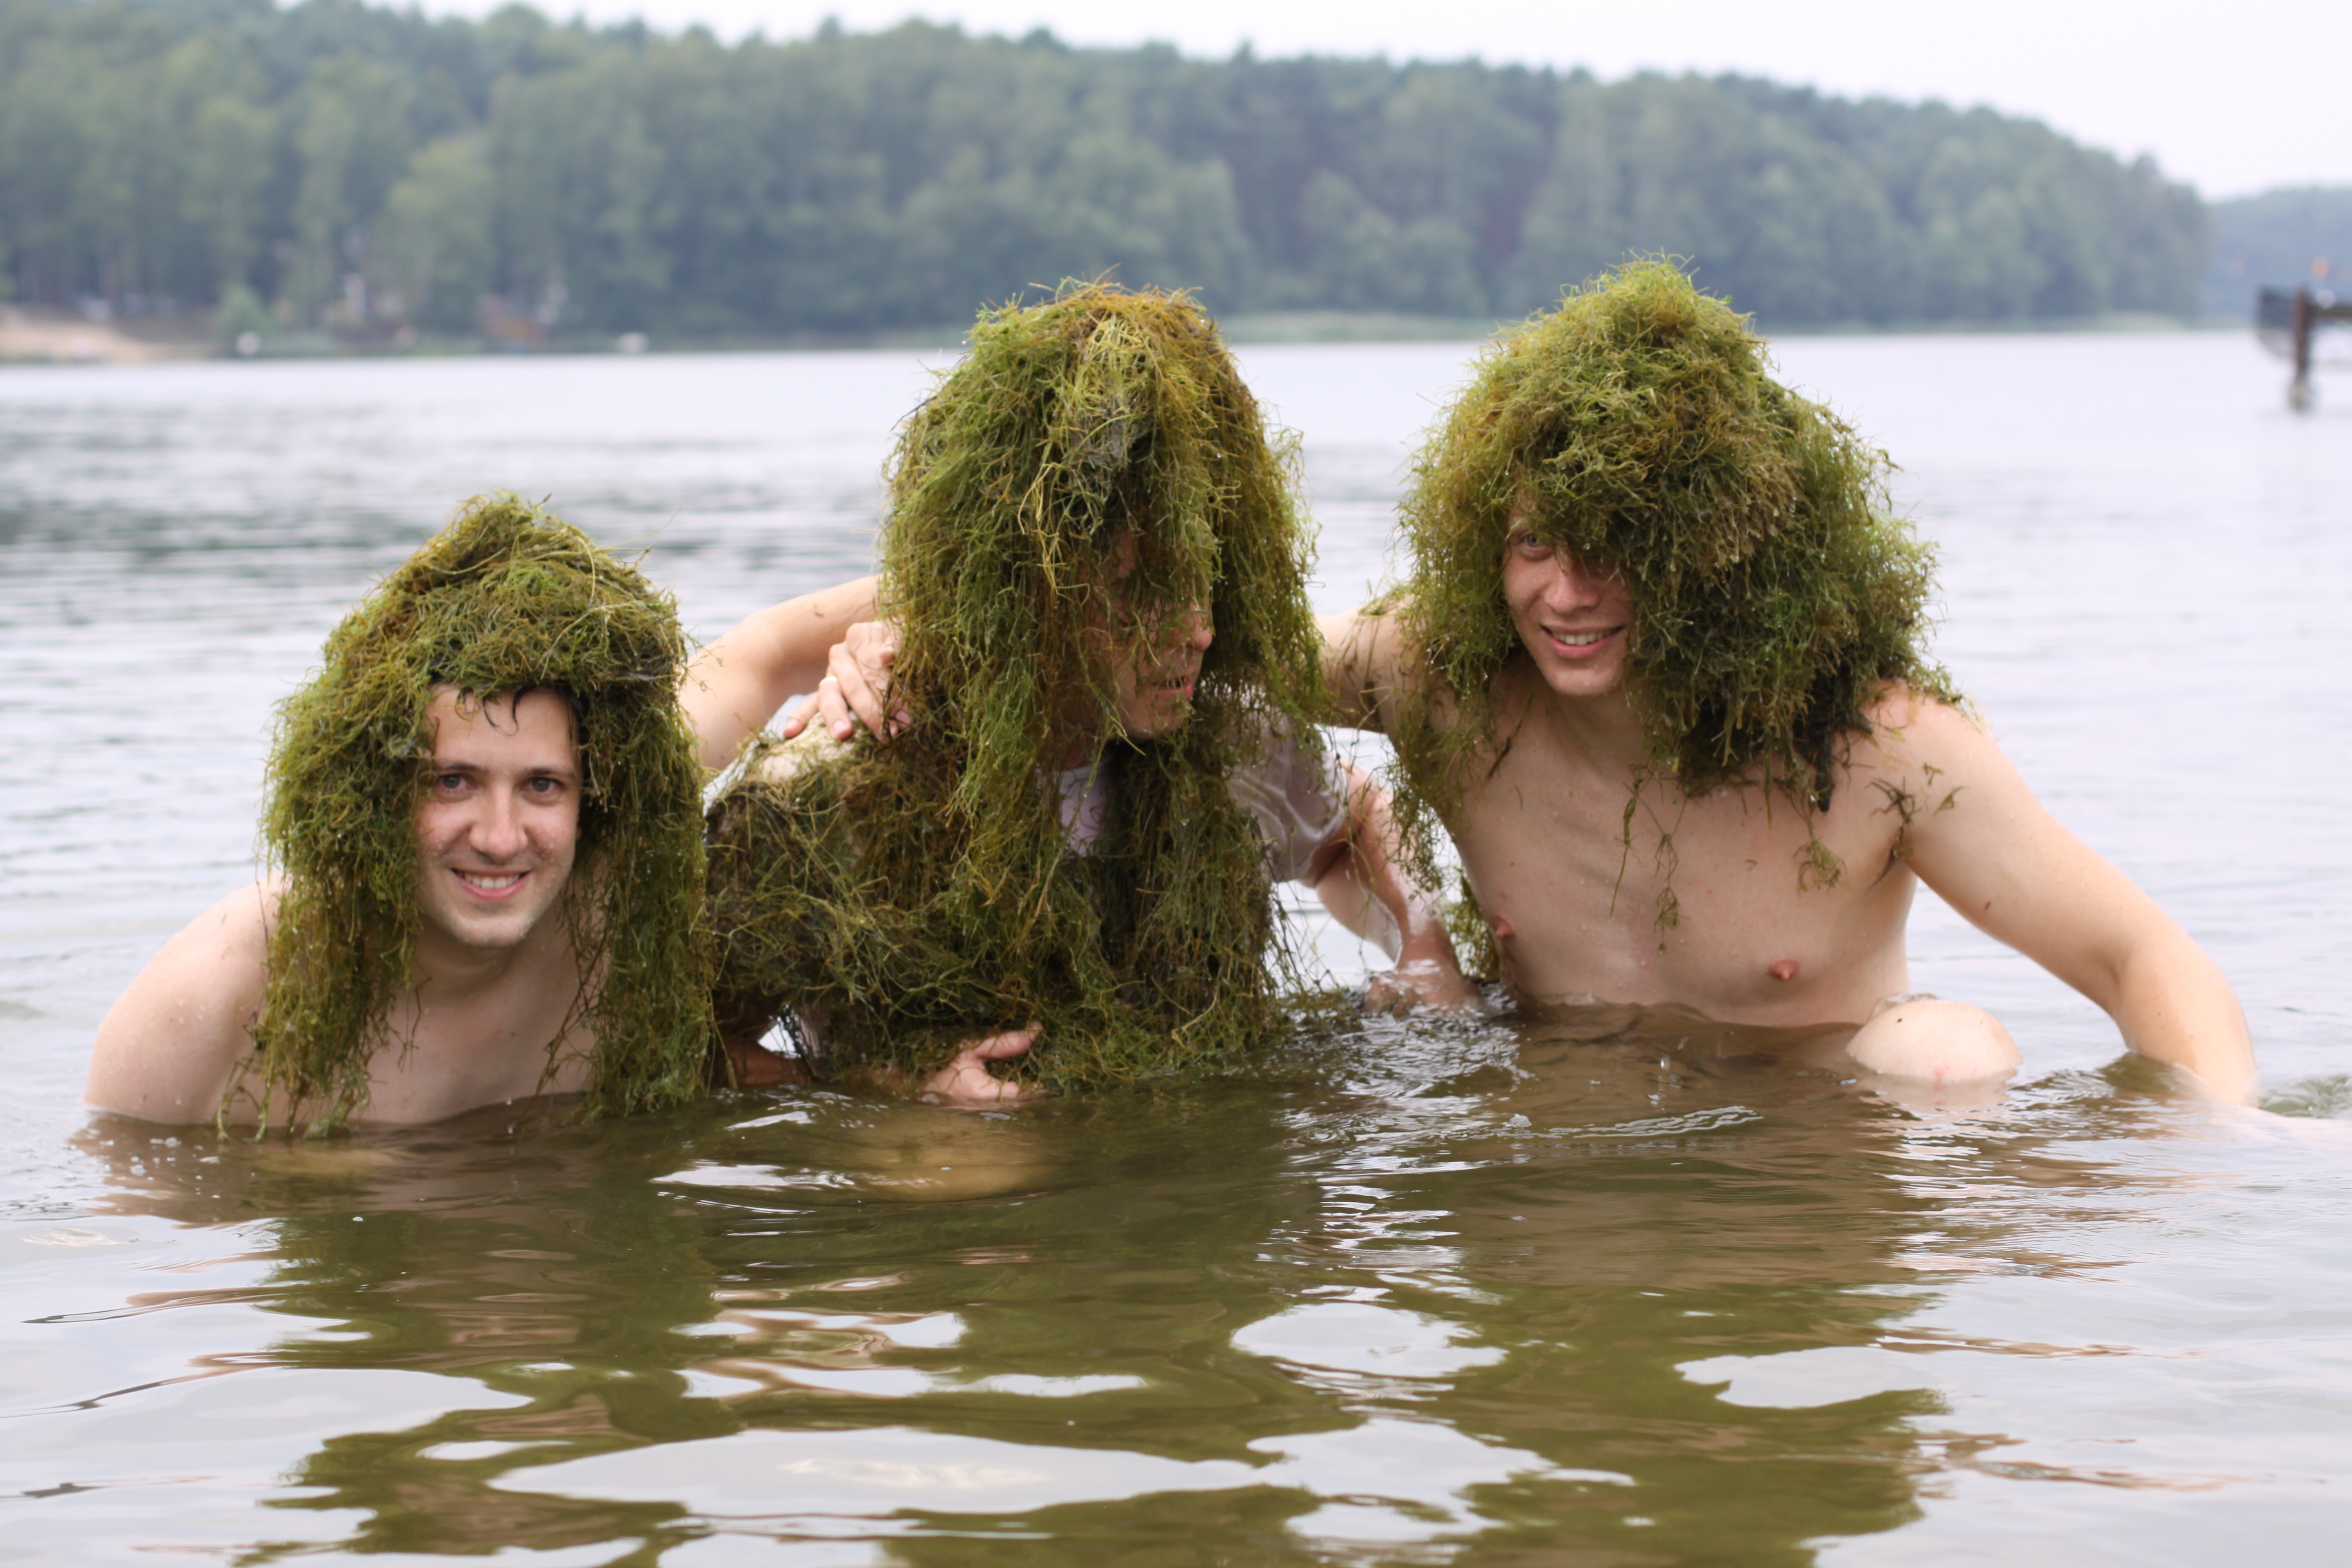
man, water, grass, people, vacation, mud, beard, laugh, fun, algae, funny, weekend, catfishes